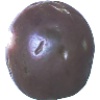
Label: passion_fruit